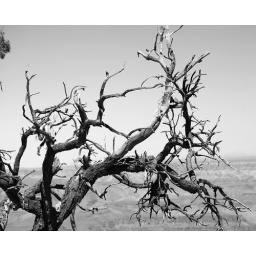
This tree overlooks the Grand Canyon. It was taken in color, but it's much more dramatic in black and white.